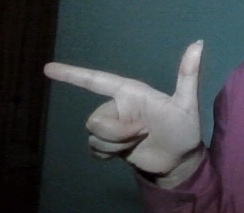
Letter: yaa